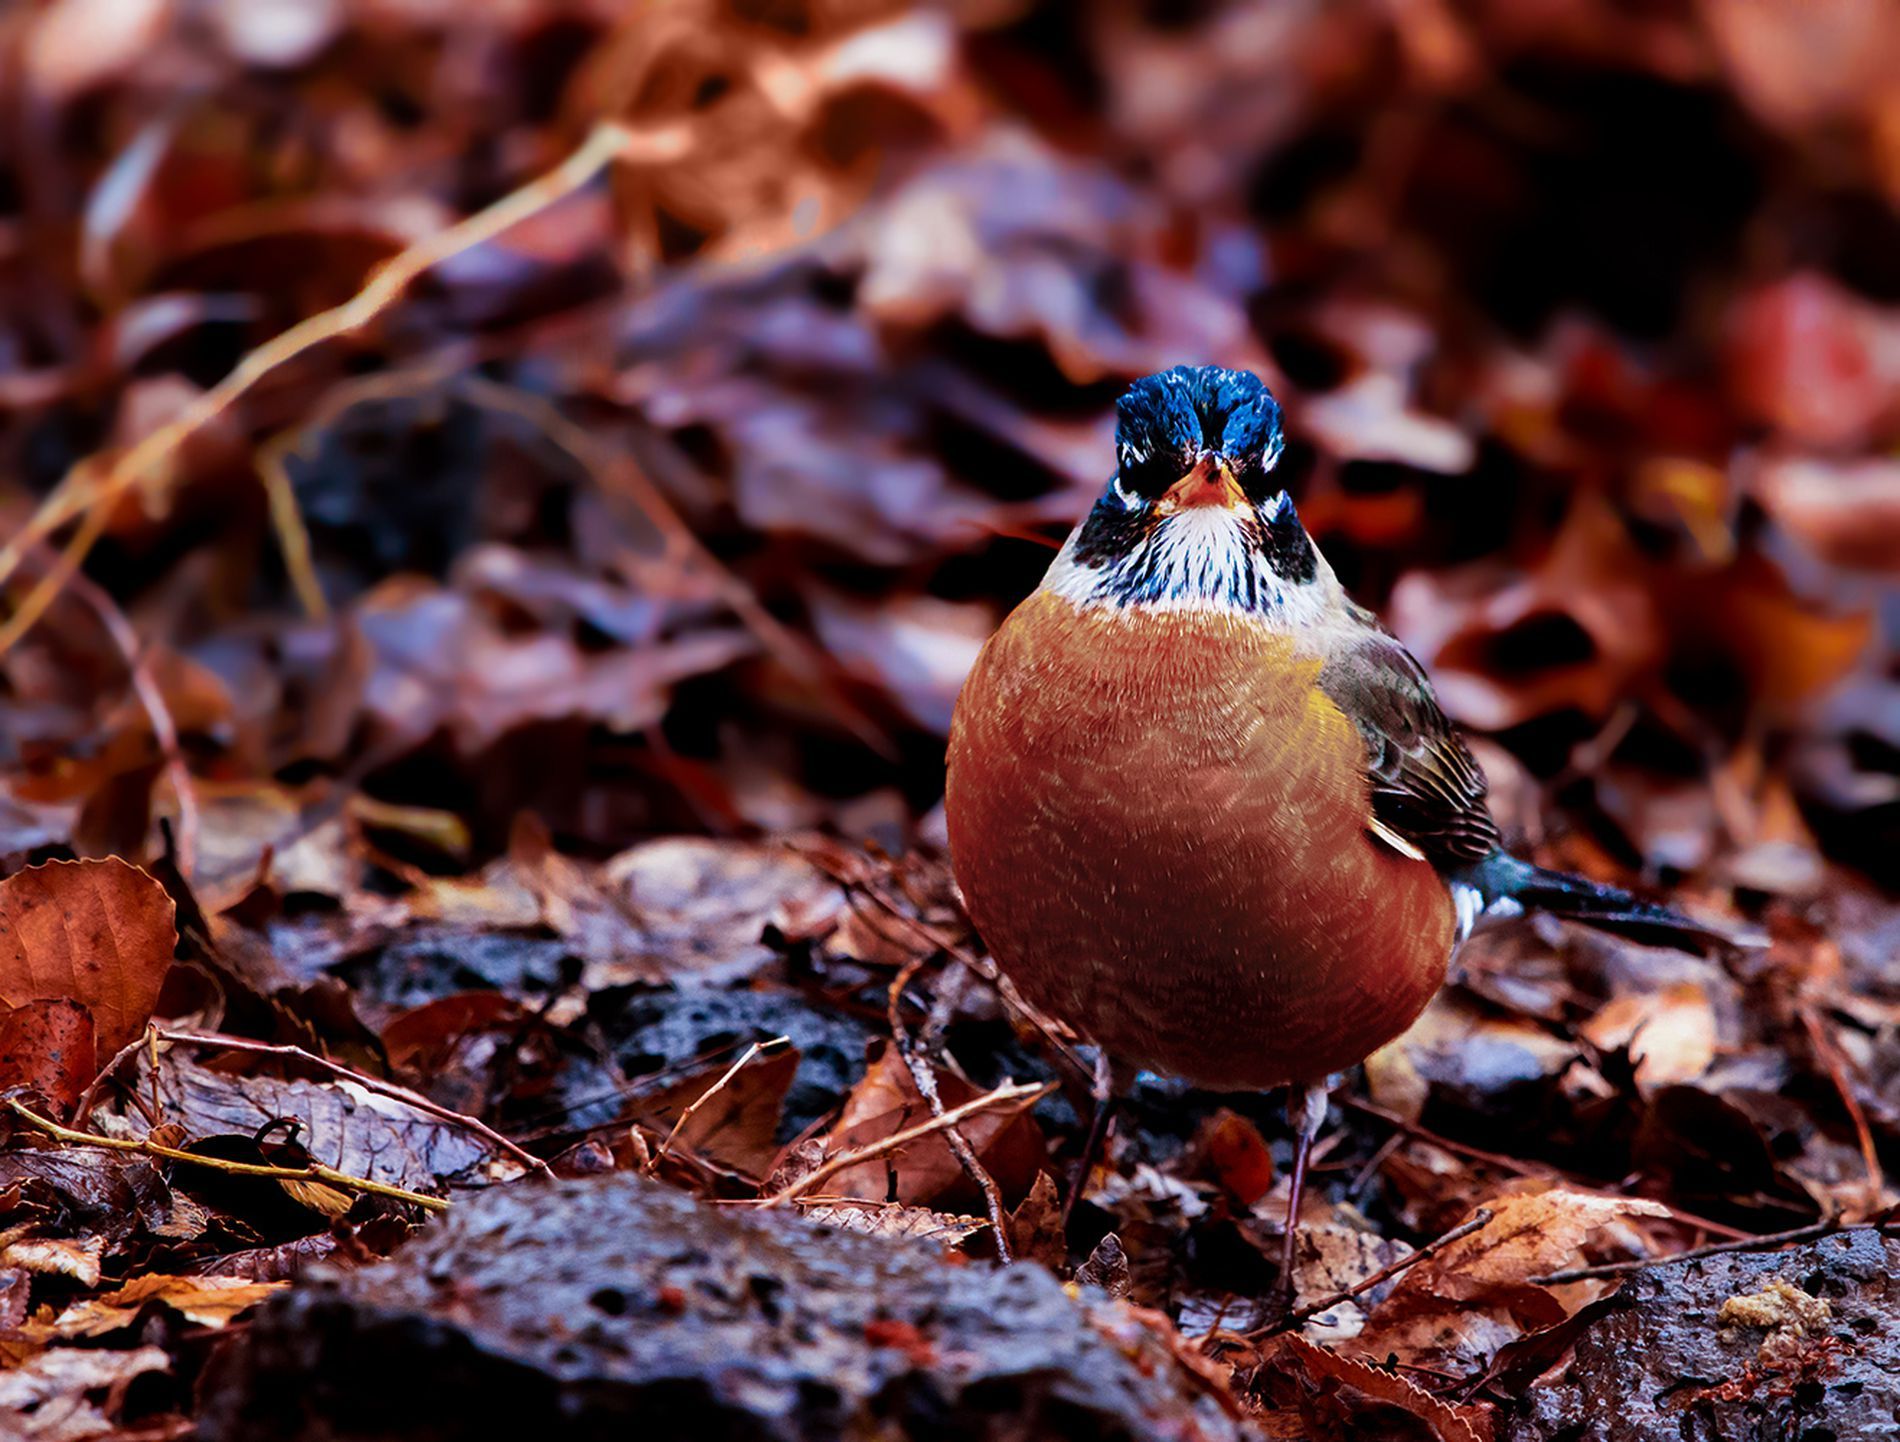
Robin between leaves
A beautiful image of a robin sitting on fallen fall leaves. The bird is multicolored, with the white-striped black back, light brown and dark-striped white-edged chest, and black head with white ring about the eyes. A natural warm environment of orange, brown, and red fallen leaves stands behind the bird, accentuating the bird with a splash of color. Late fall reminds me of the background.
The scene is set in a quiet wooded area covered in deciduous leaves, most likely in late autumn. The wet leaves curl and shimmer slightly, suggesting rain or morning dew. In the center stands a solitary robin, its bright color standing out clearly against the muted earth tones, adding beauty to the scene. The image is a wildlife photograph, capturing a spontaneous moment.
Labels: Animal, Beak, Bird, Finch, Jay, Teal, Leaf, Plant, Duck, Mallard, Waterfowl, Pheasant, Partridge, Leaves, Robin
Camera: NIKON CORPORATION NIKON D5600
Lens: 150.0-600.0 mm f/5.0-6.3, Sigma 150-600mm F5-6.3 DG OS HSM | C
Aperture: F6.3
Exposure: 1/320 sec
ISO: 4000
Focal length: 600.0 mm